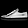
Label: Sneaker